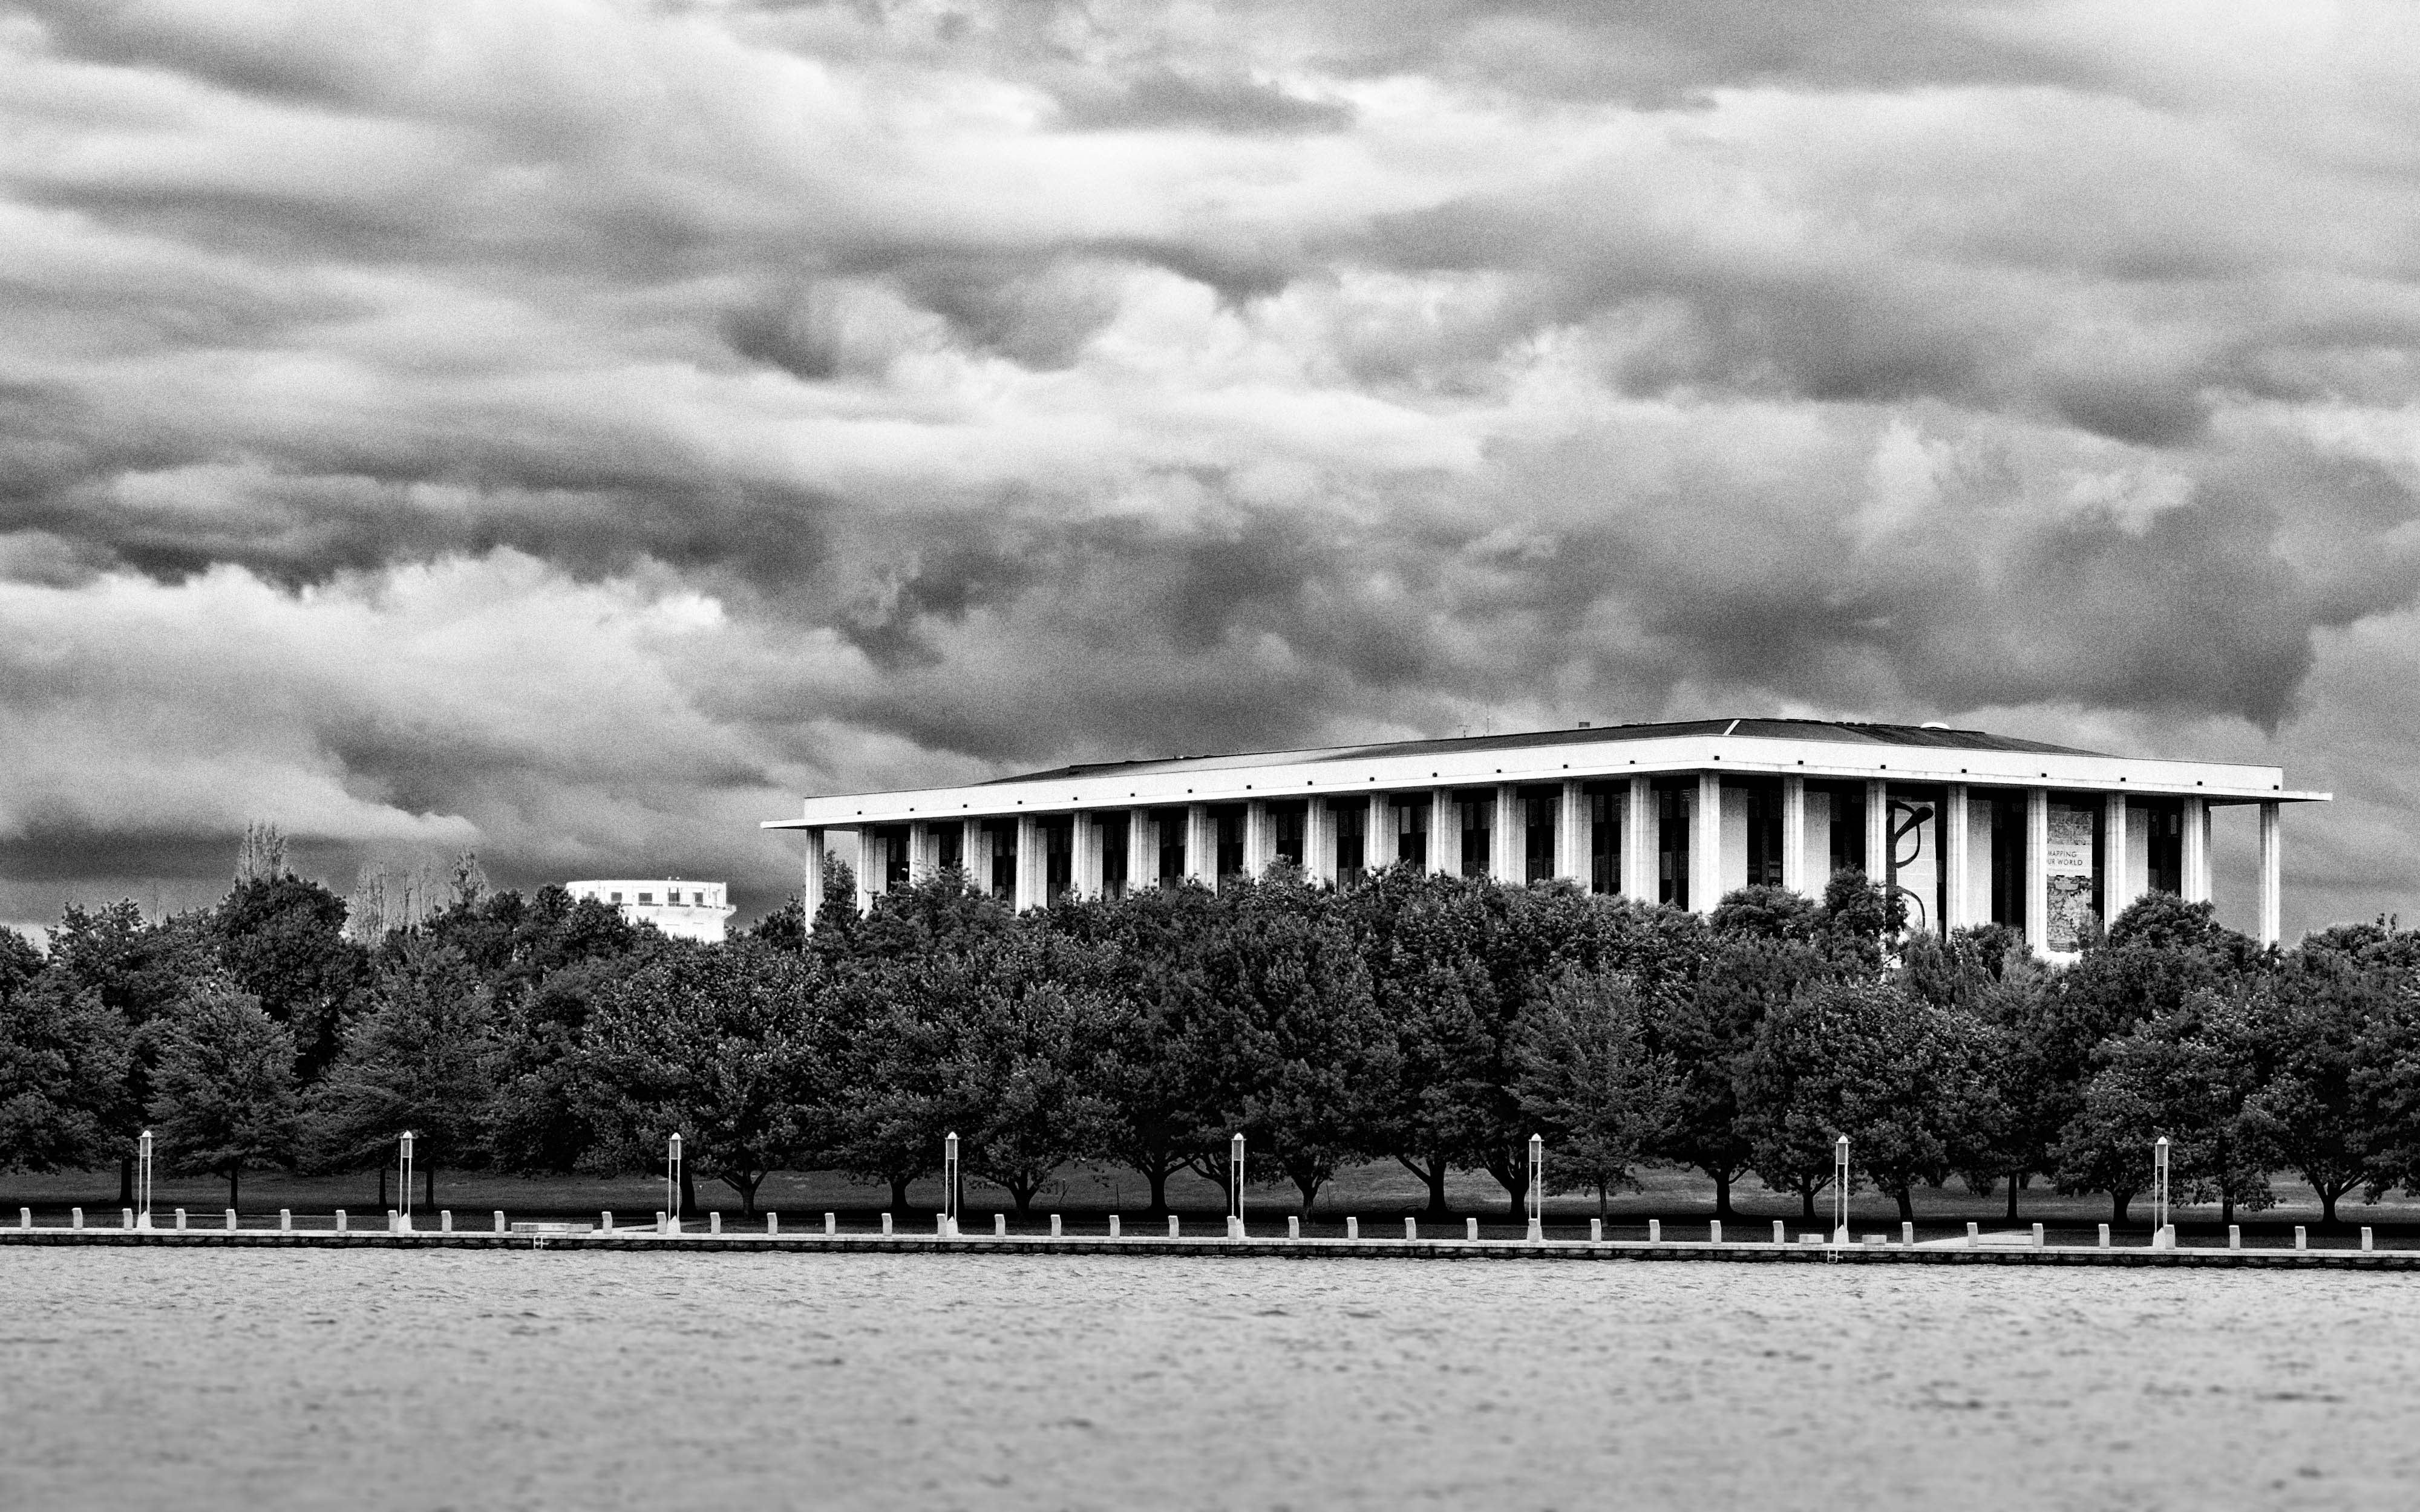
cloud, black and white, architecture, structure, photography, monochrome, stadium, monochrome photography, sport venue